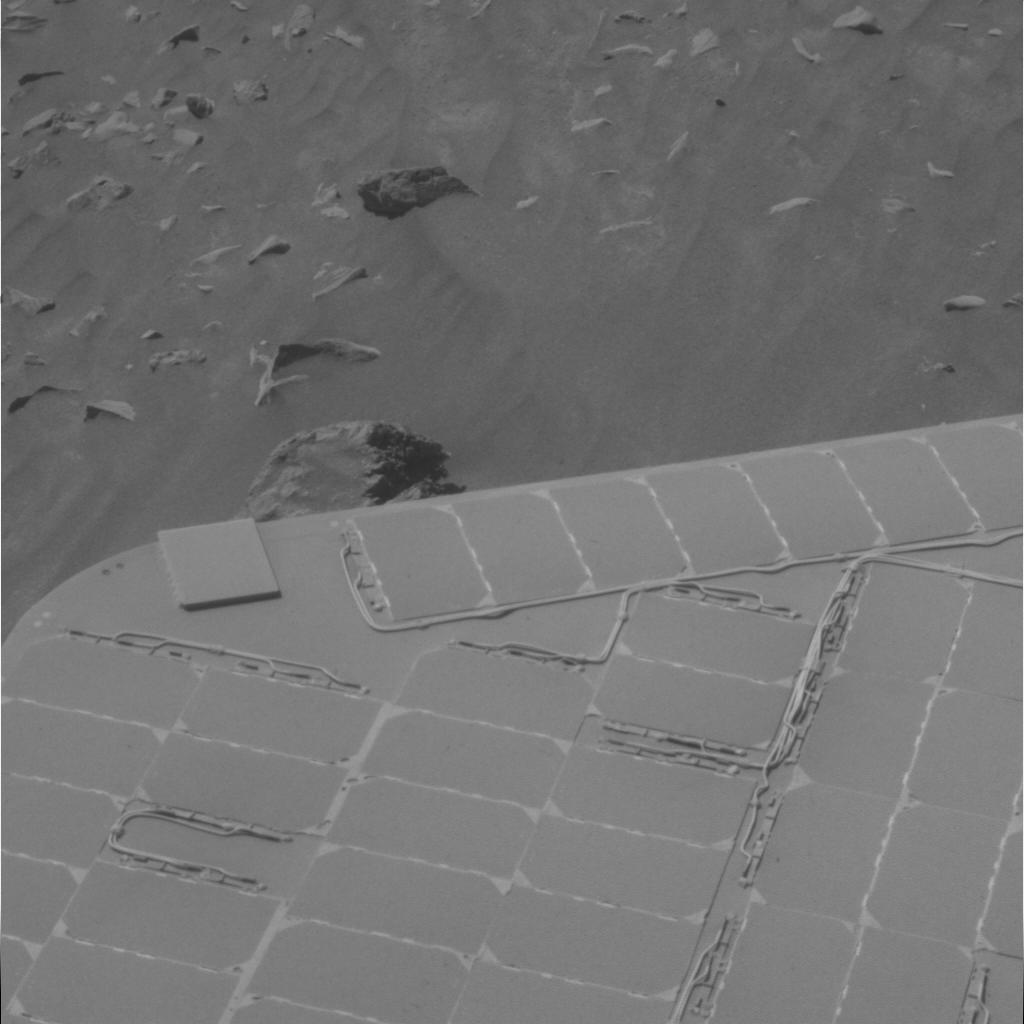
Surface features visible: Rover Deck, Clasts, Dunes/Ripples, Soil, Nearby Surface, Rover Parts